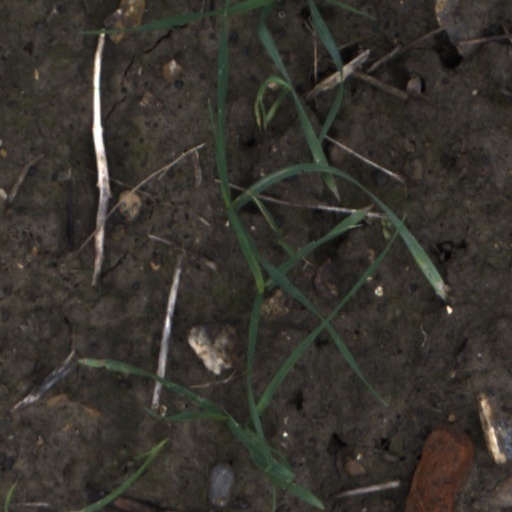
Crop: wheat